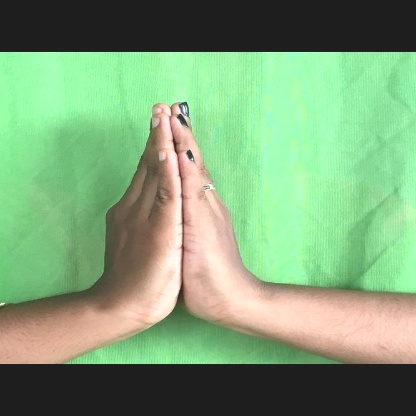
Mudra: Anjali